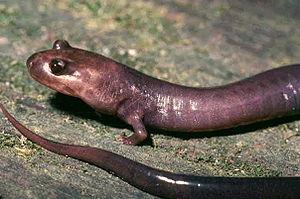
Phaeognathus hubrichti, unique représentant du genre Phaeognathus, est une espèce d'urodèles de la famille des Plethodontidae.